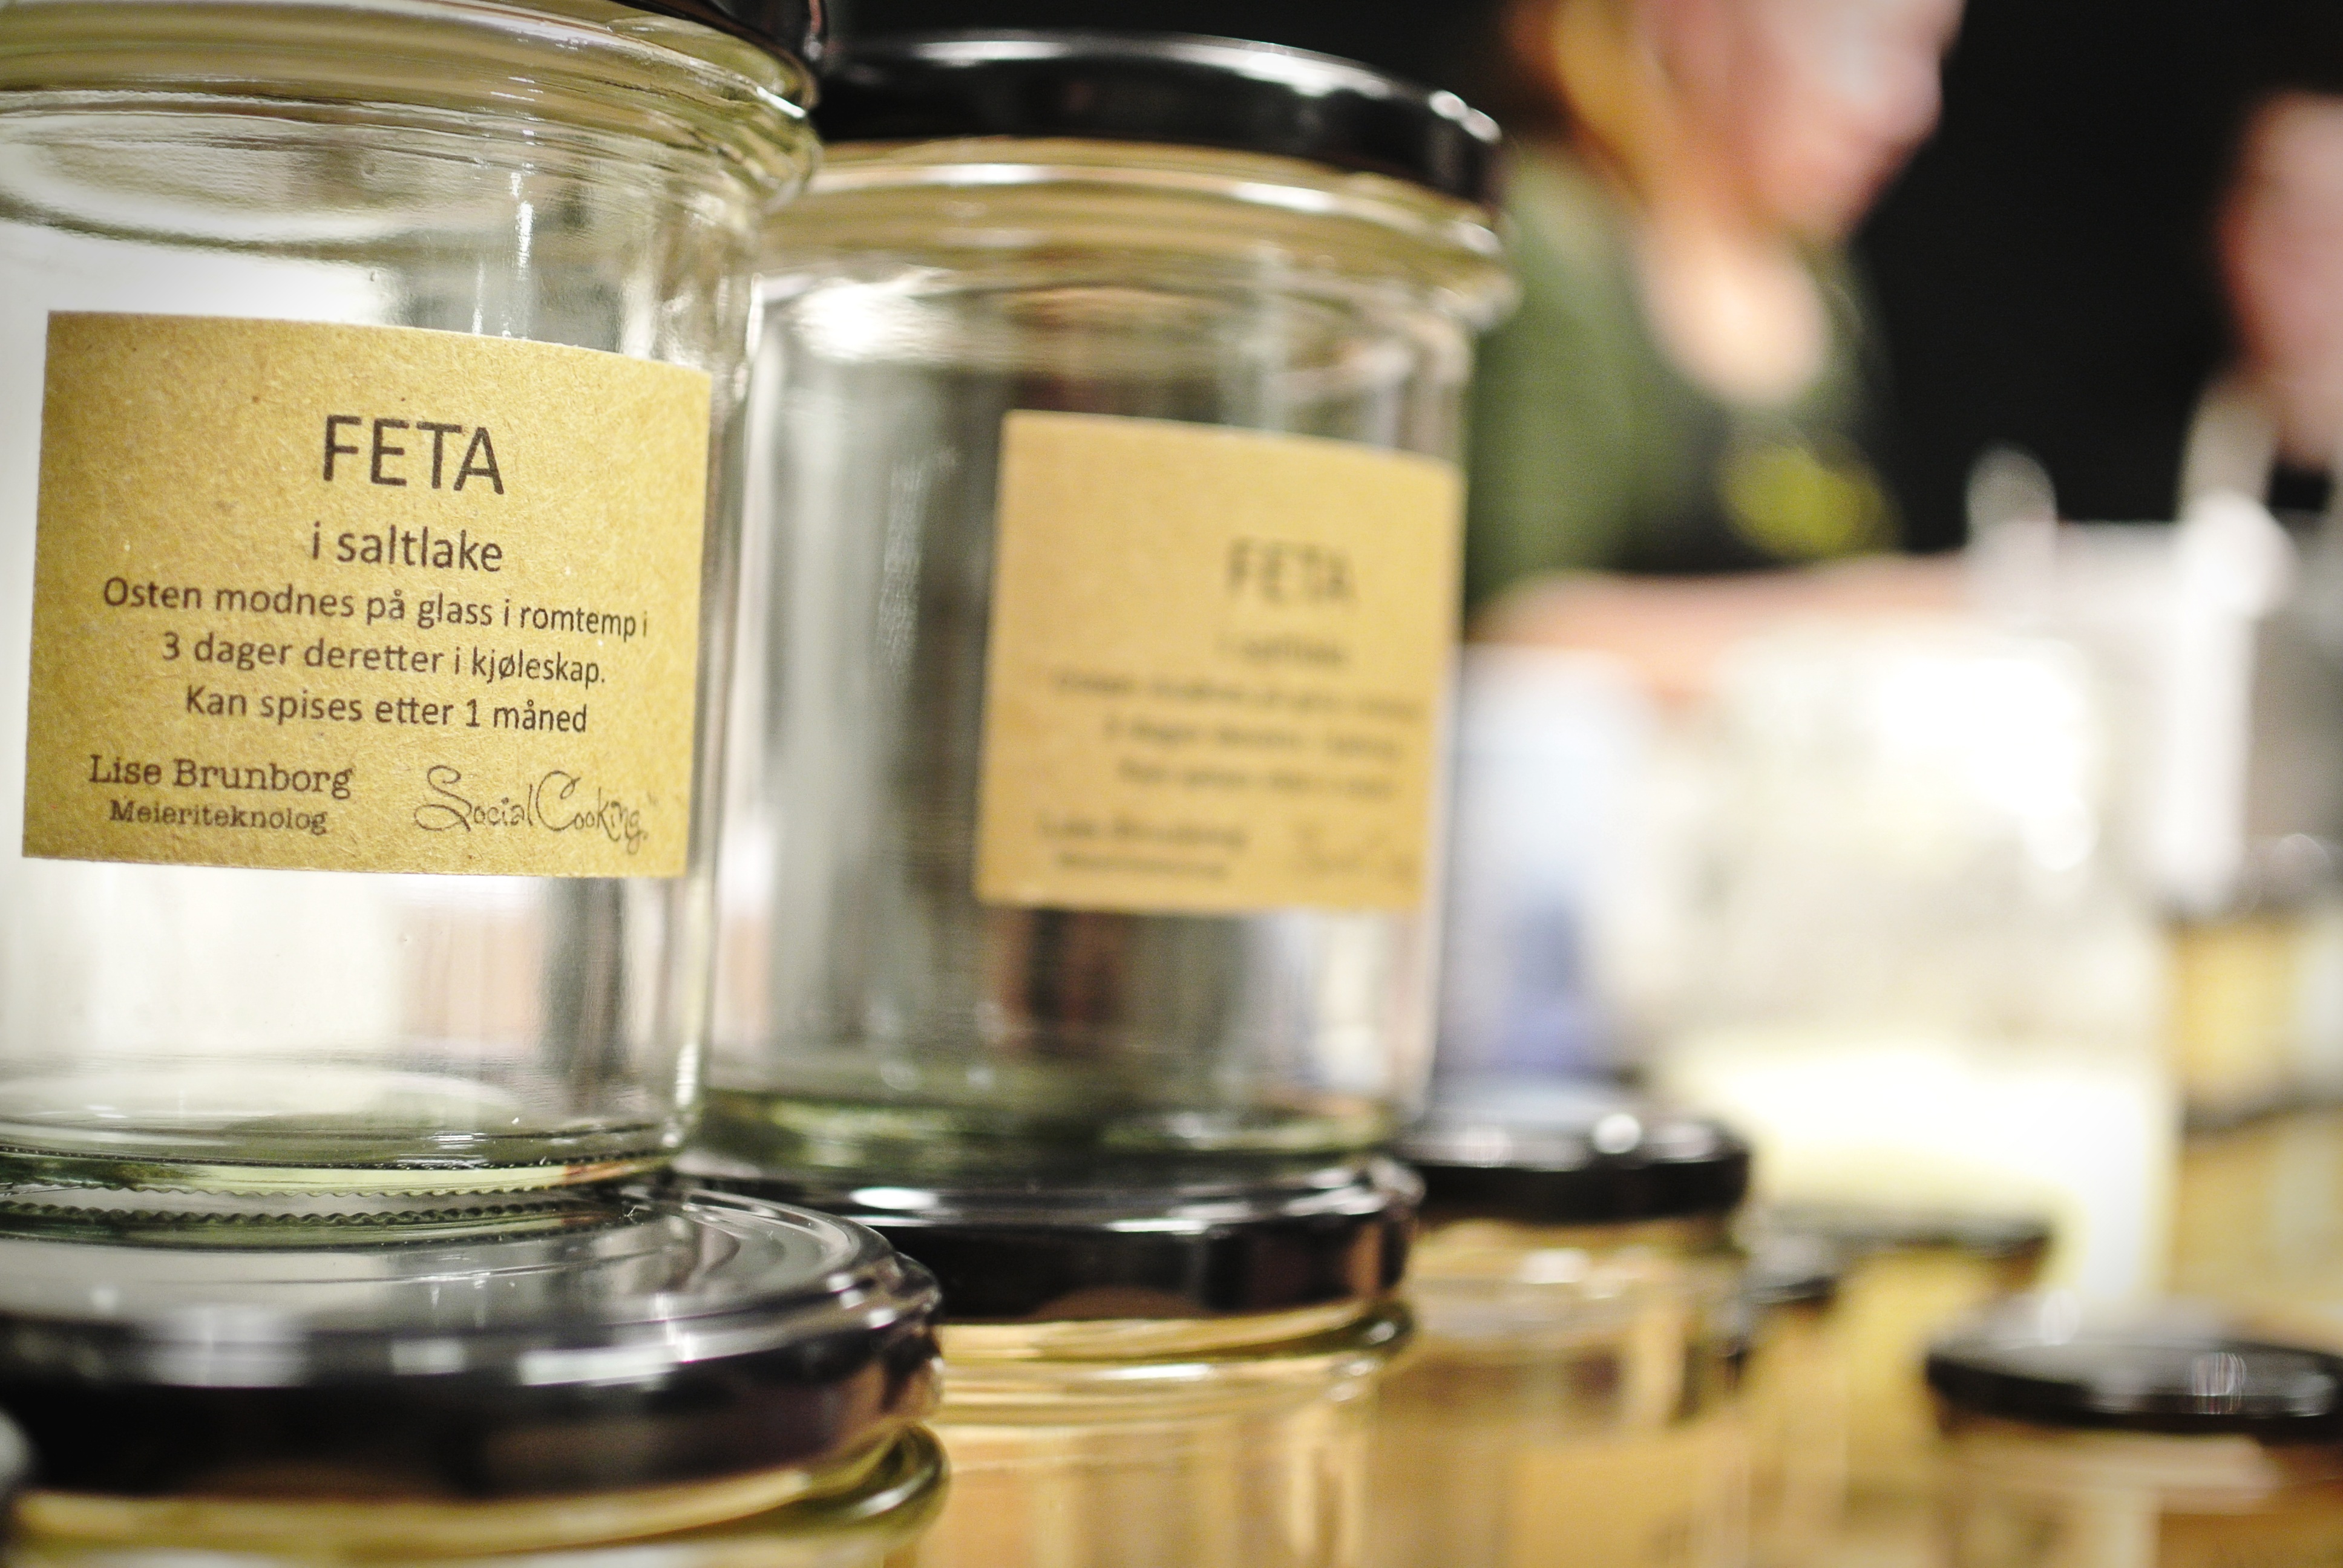
glass, food, lighting, chef, course, feta, distilled beverage, after making cheese